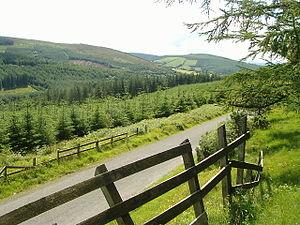
Cet article recense les zones humides de la République d'Irlande concernées par la convention de Ramsar.